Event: Nepal Earthquake
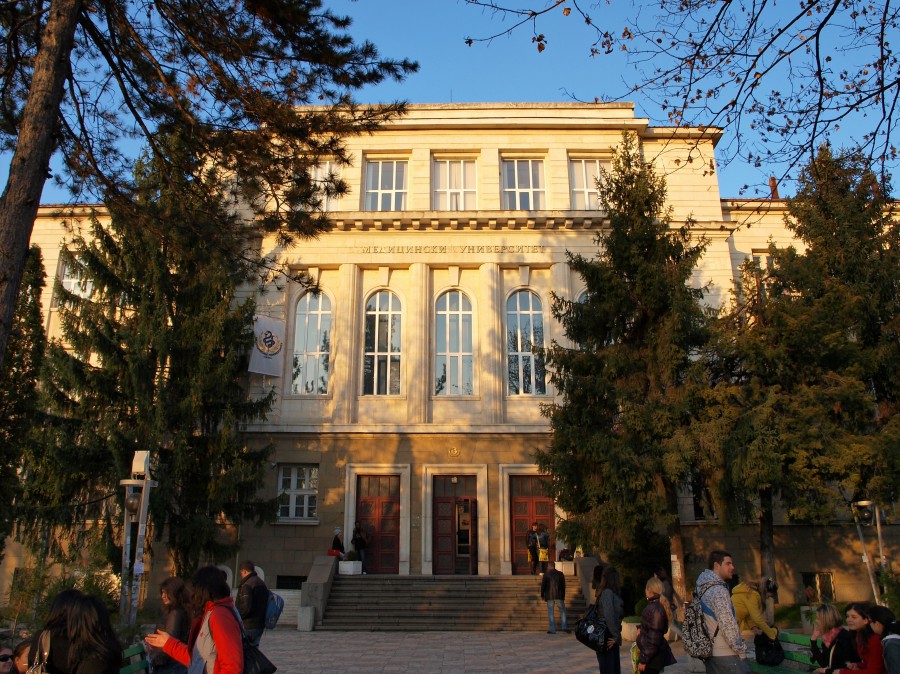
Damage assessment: no_damage